Tran Gorge

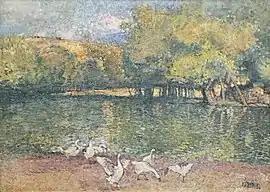
"Erma River near Tran" by Nikola Petrov

It was declared a natural landmark in 1961 under the name Gorge of the River Erma to “preserve its unique rock formations”. The gorge is situated in a forested area of the small Ruy mountain range, just north of the Znepole valley, and is home to diverse flora and fauna. The surrounding area contains numerous bird species, including European honey buzzard, common buzzard, Long-legged buzzard, Montagu's harrier, golden eagle, booted eagle, Eurasian sparrowhawk, saker falcon, common kestrel, Eurasian hobby, European bee-eater, Eurasian eagle-owl, white stork, corn crake, European nightjar, common kingfisher, European roller, Syrian woodpecker, middle spotted woodpecker, woodlark, barred warbler, red-backed shrike, ortolan bunting, etc.